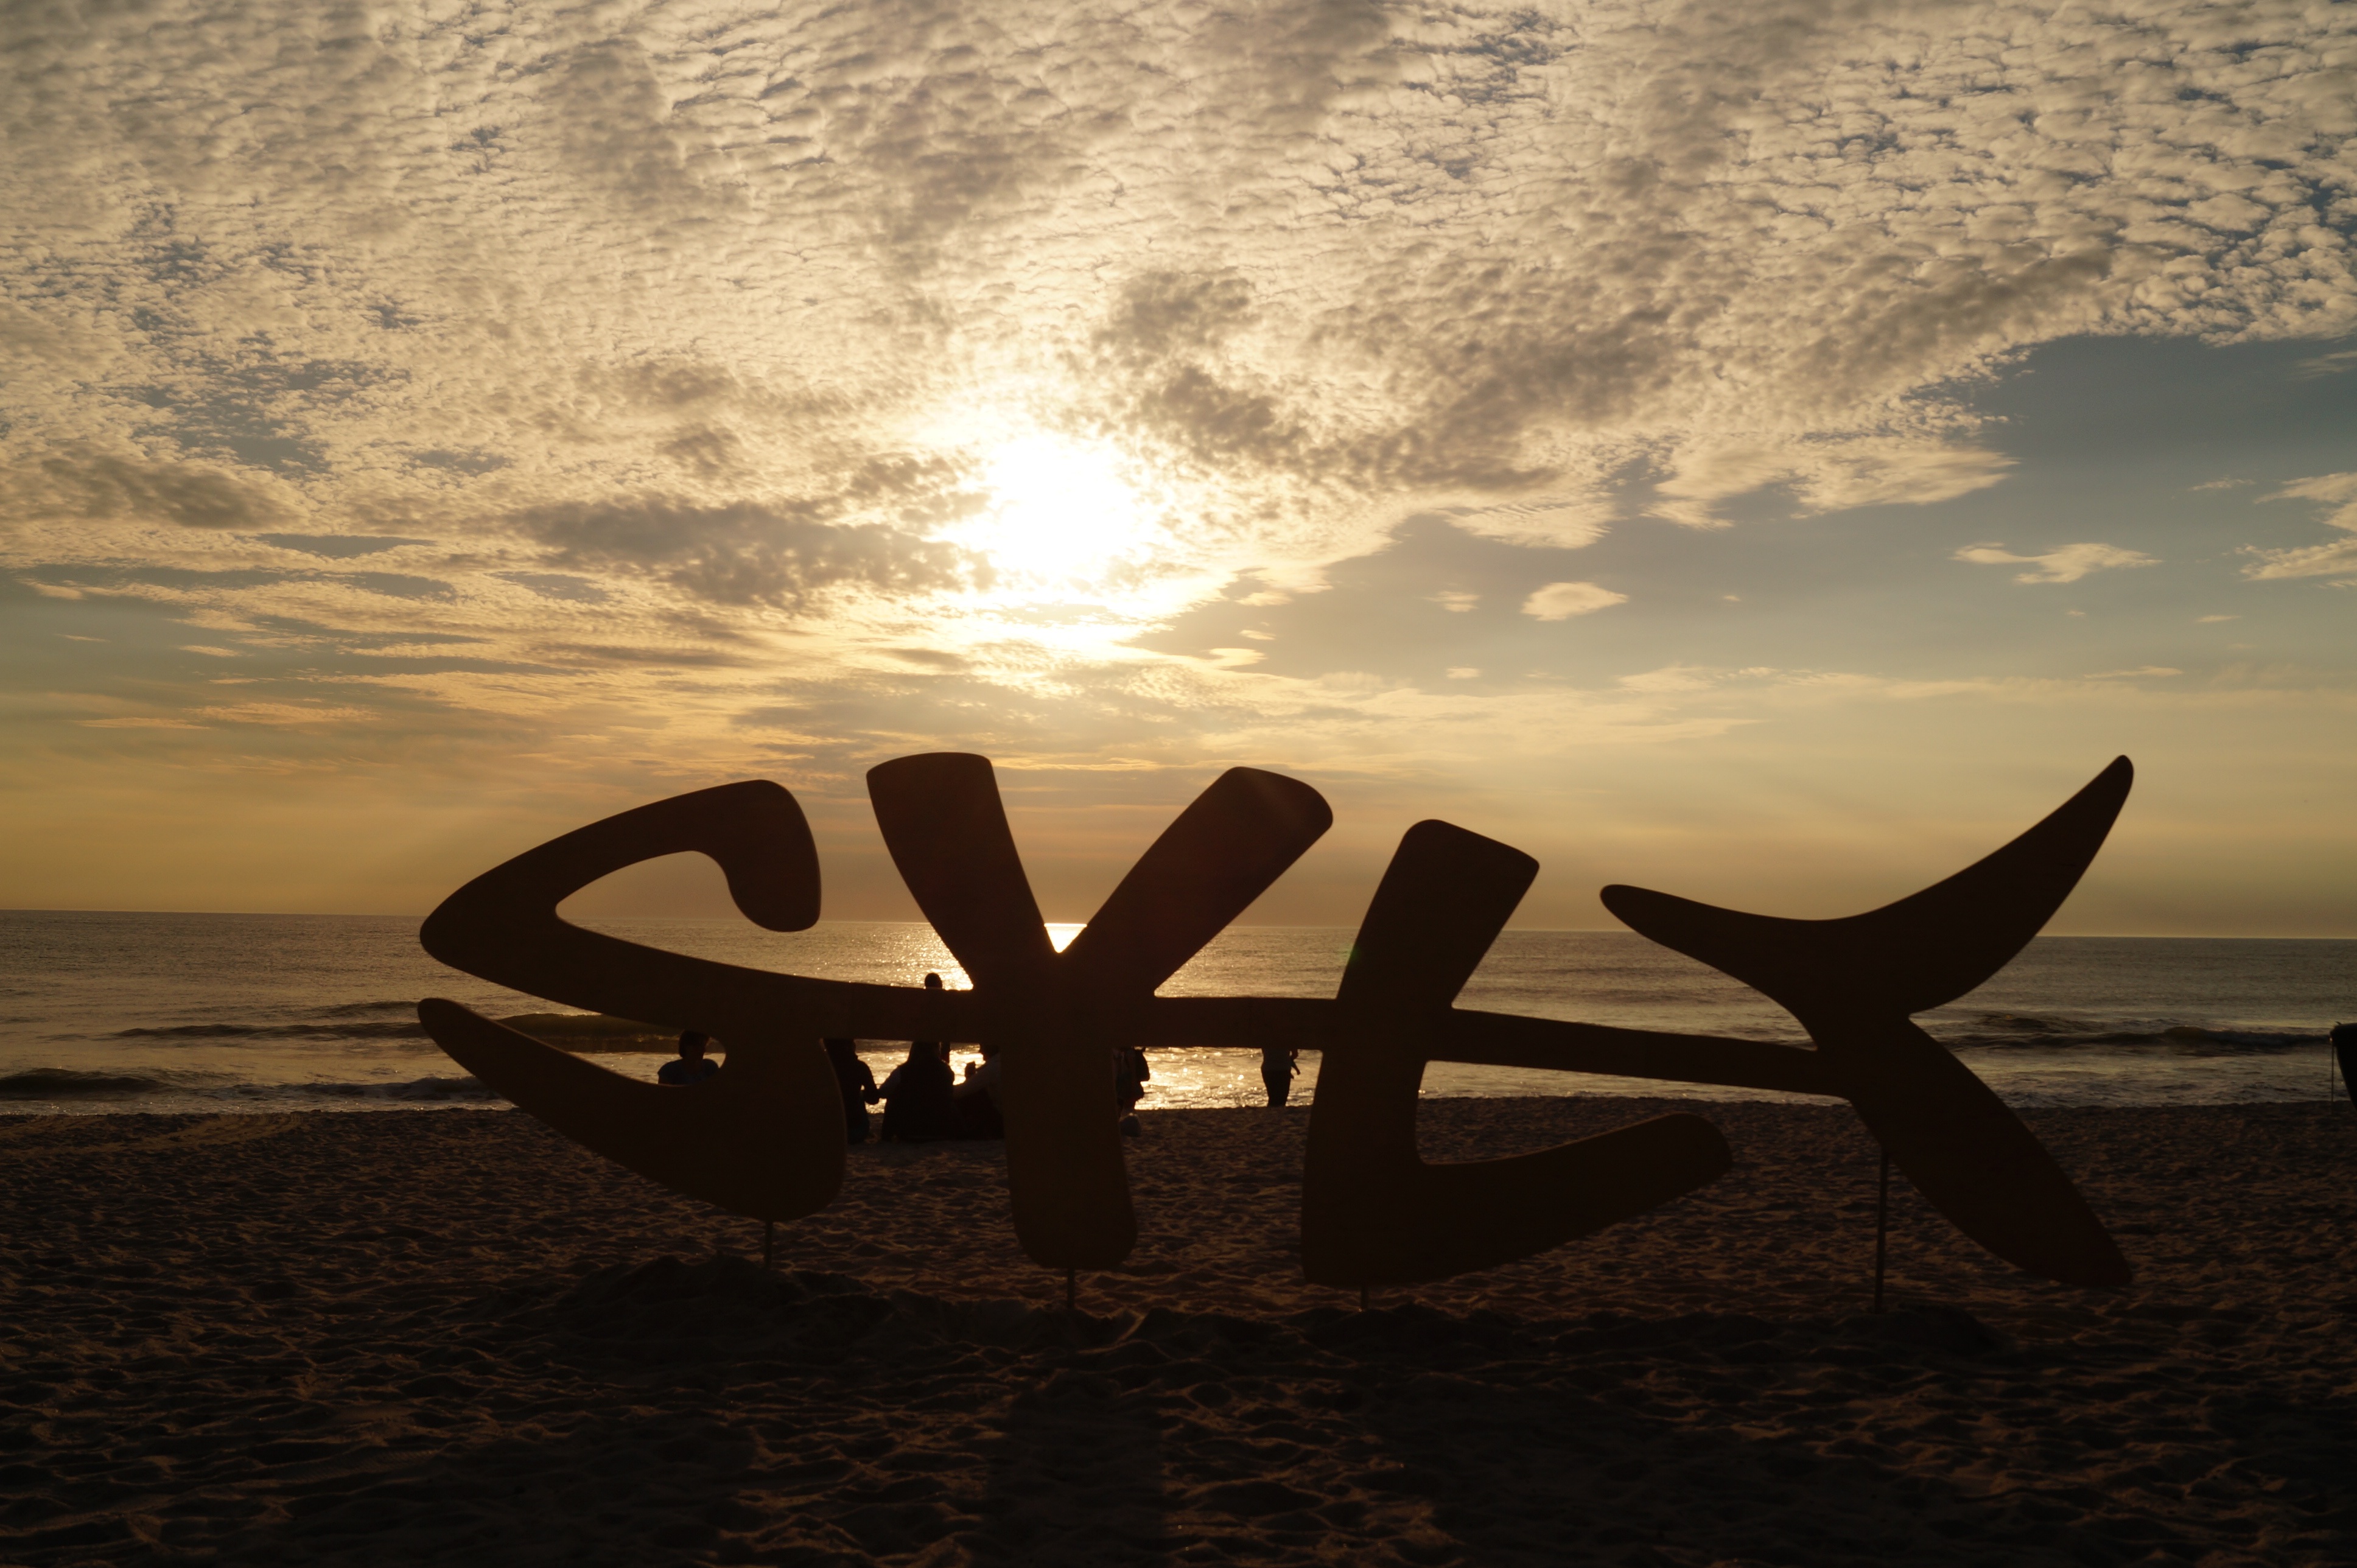
beach, sea, sand, ocean, horizon, cloud, sky, sun, sunrise, sunset, sunlight, morning, wave, dawn, summer, dusk, evening, reflection, shadow, darkness, clouds, north sea, sylt, computer wallpaper